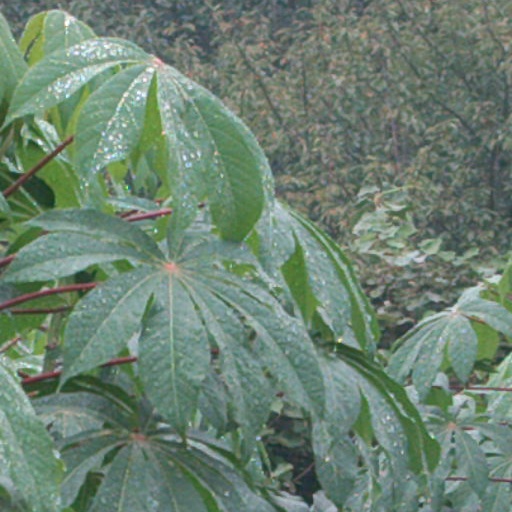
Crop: cassava